Stepping Out (1919 film)

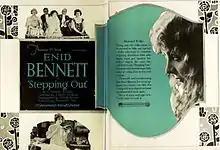
Ad for film

Stepping Out is a 1919 American silent drama film directed by Fred Niblo. It is not known whether the film currently survives, suggesting that it may be a lost film.